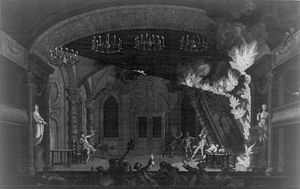
Stadsschouwburg Amsterdam / Det nye teater (1665-1772)
Branden 1772
Stadsschouwburg Amsterdam er navnet på teatret på Leidseplein i Amsterdam, Holland og ligeledes navnet på dets forgængere i nærheden, hvoraf ingen eksisterer mere.